Borman Bridge

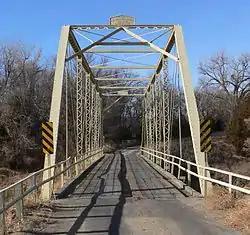

The Borman Bridge bringing a Cherry County, Nebraska road over the Niobrara River near Valentine, Nebraska was built in 1916, as a replacement for one of 18 Cherry County bridges washed away by flood and winter ice on February 16, 1916. It was designed by the Canton Bridge Co. of Canton, Ohio, fabricated by the Cambria Steel Co. of Johnstown, and built by the Canton Bridge Co.